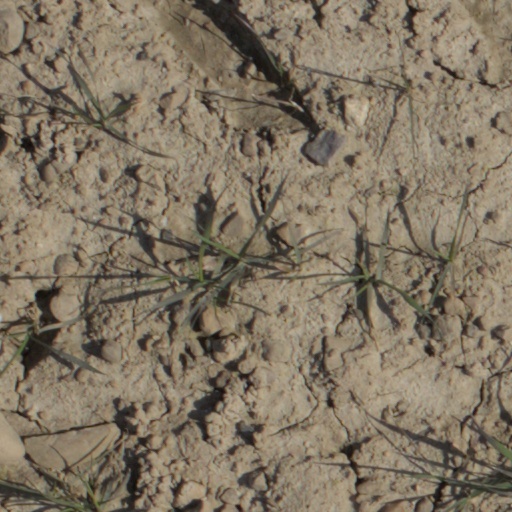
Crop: wheat